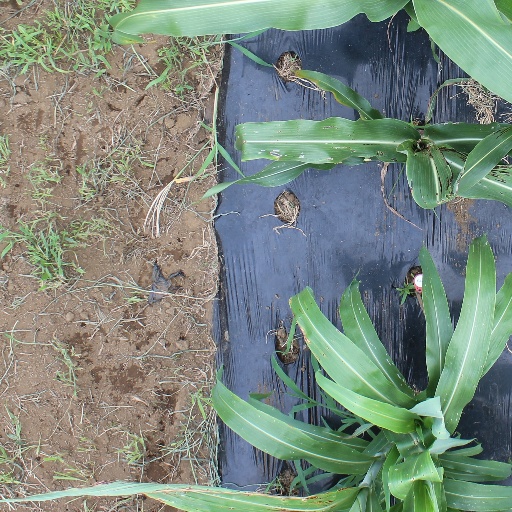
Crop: sorghum